Davy Crockett (nuclear device)

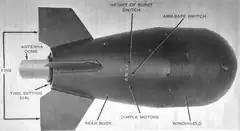
Annotated photograph of a training-dummy version of the M388 nuclear round

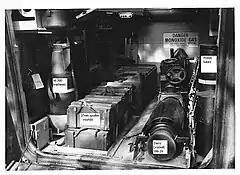
Stowage of the Davy Crockett weapon system in an M113 carrier

Projectile, Atomic, Supercaliber 279mm XM388 for the Davy Crockett contained a W54 Mod 2 nuclear warhead. It was a very compact pure fission device weighing and when packaged in the M388 round weighed . The warhead had a yield equivalent to and contained of high explosives. There was also a 10 tonne, TNT equivalent, variant.